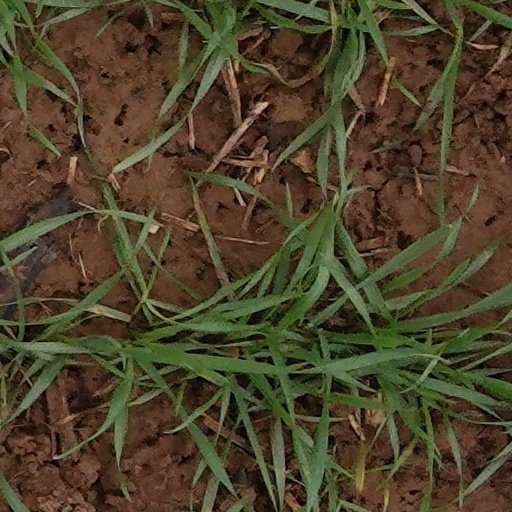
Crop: wheat